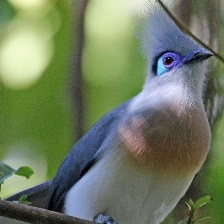
Species: CRESTED COUA
Scientific name: COUA CRISTATA